Robert Waley Cohen

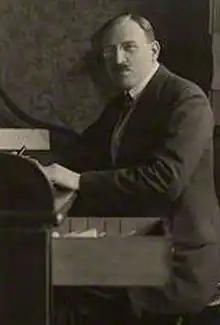
Cohen, c. 1920

Sir Robert Waley Cohen, KBE (8 September 1877 – 27 November 1952) was a British industrialist and prominent leader of Anglo-Jewry.